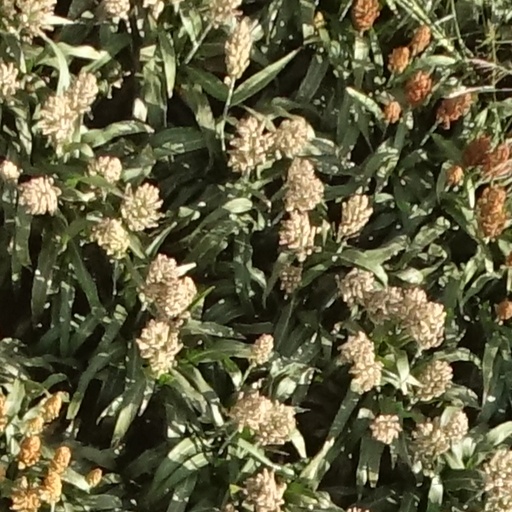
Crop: sorghum